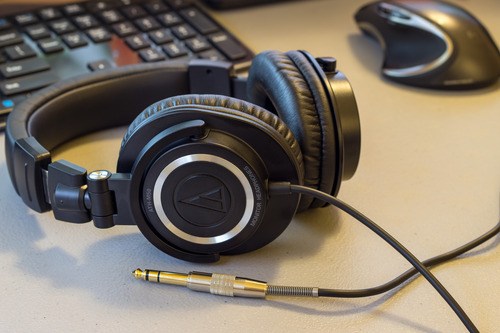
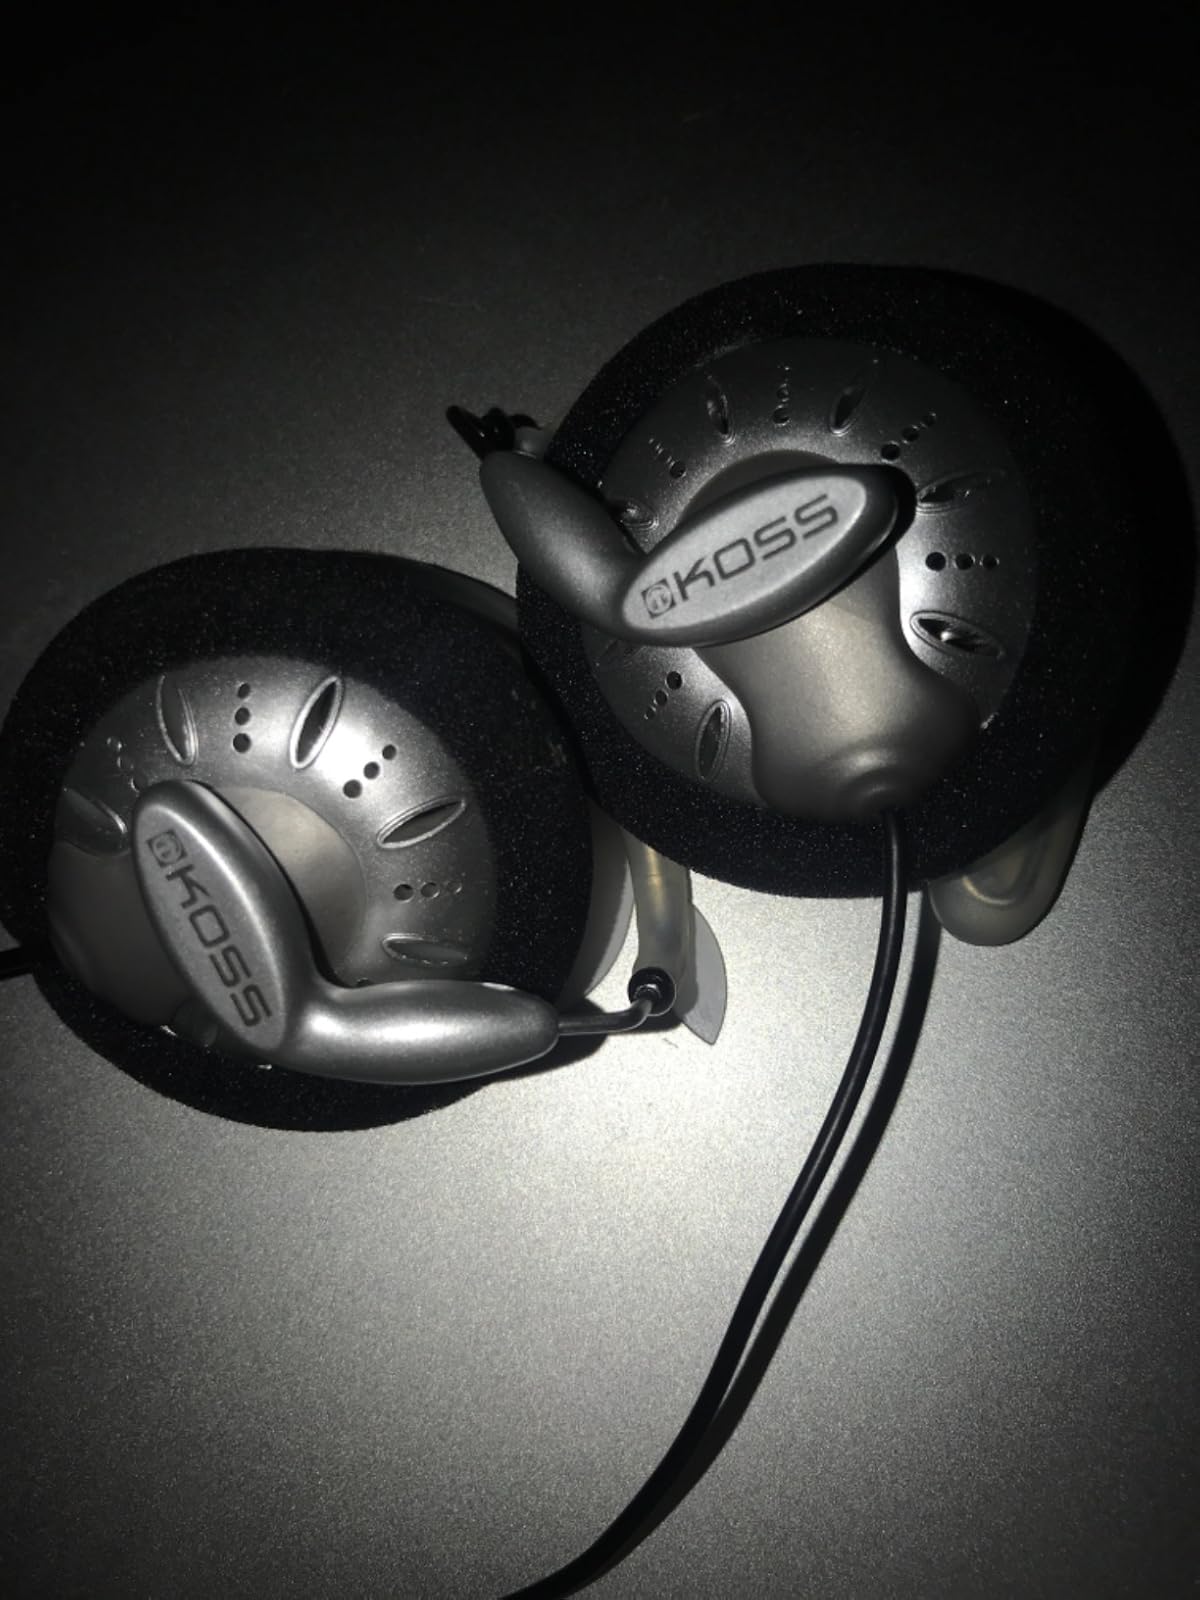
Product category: headphones
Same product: no